Esopus Creek

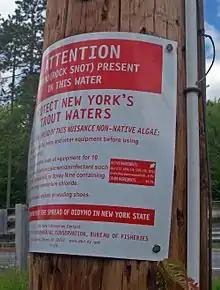
A red and white sign on a telephone pole seen in closeup from one side. The text that is visible describes rock snot and advises anglers how to control it

Trout from local streams had been a dietary staple since the earliest days of settlement in the Catskills. The farmers used every means they could, including bait, nets, and even sledgehammers, to catch enough to make sure their families had plenty to eat whatever the outcome of their harvests. By the 1840s the Esopus's trout fishery was beginning to attract anglers from outside the region. Many stayed at Milo Barber's Inn in Shandaken.